Schroeter family

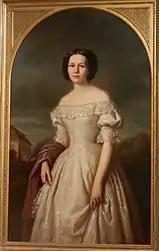
Portrait of Berta Elisabeth von Schroeter, by Ernst Resch, 1856, National Museum Wroclaw

The earliest known ancestor of the family is Heinrich Schroeter (1620-1680), a burgher and merchant in Rawitsch. In the 17th century Rawitsch became a place of refuge for Protestants and other opposed faiths from Bohemia and Silesia who fled from Habsburg oppression. Later sons of the family were given the name "Sigismund" in memory of a prince who had protected Protestants at that time, possibly the king of Poland Sigismund II. August and the Elector of Brandenburg Johann Sigismund.